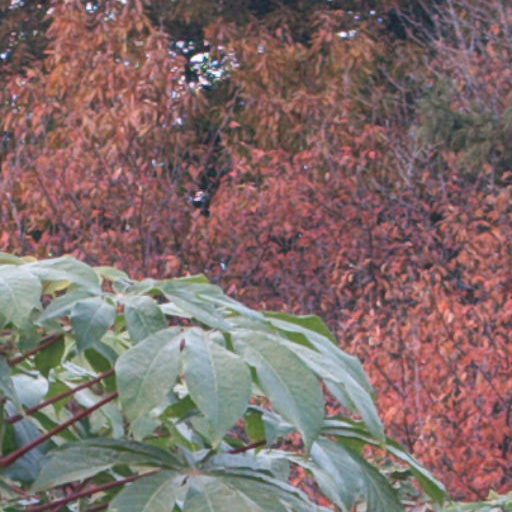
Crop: cassava